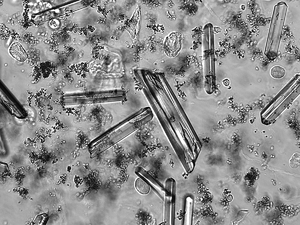
La struvite, ainsi nommée en l'honneur du minéralogiste et diplomate russe d'origine allemande Heinrich von Struve en 1845, est un minéral de la famille des phosphates hydratés, soit un phosphate double d'ammonium et de magnésium hexahydraté de formule chimique NH₄MgPO₄ • 6 H₂O. Elle cristallise dans le système orthorhombique et ses cristaux, incolores, blancs à jaunâtres ou brun clair, sont en forme de pyramides ou de lamelles.